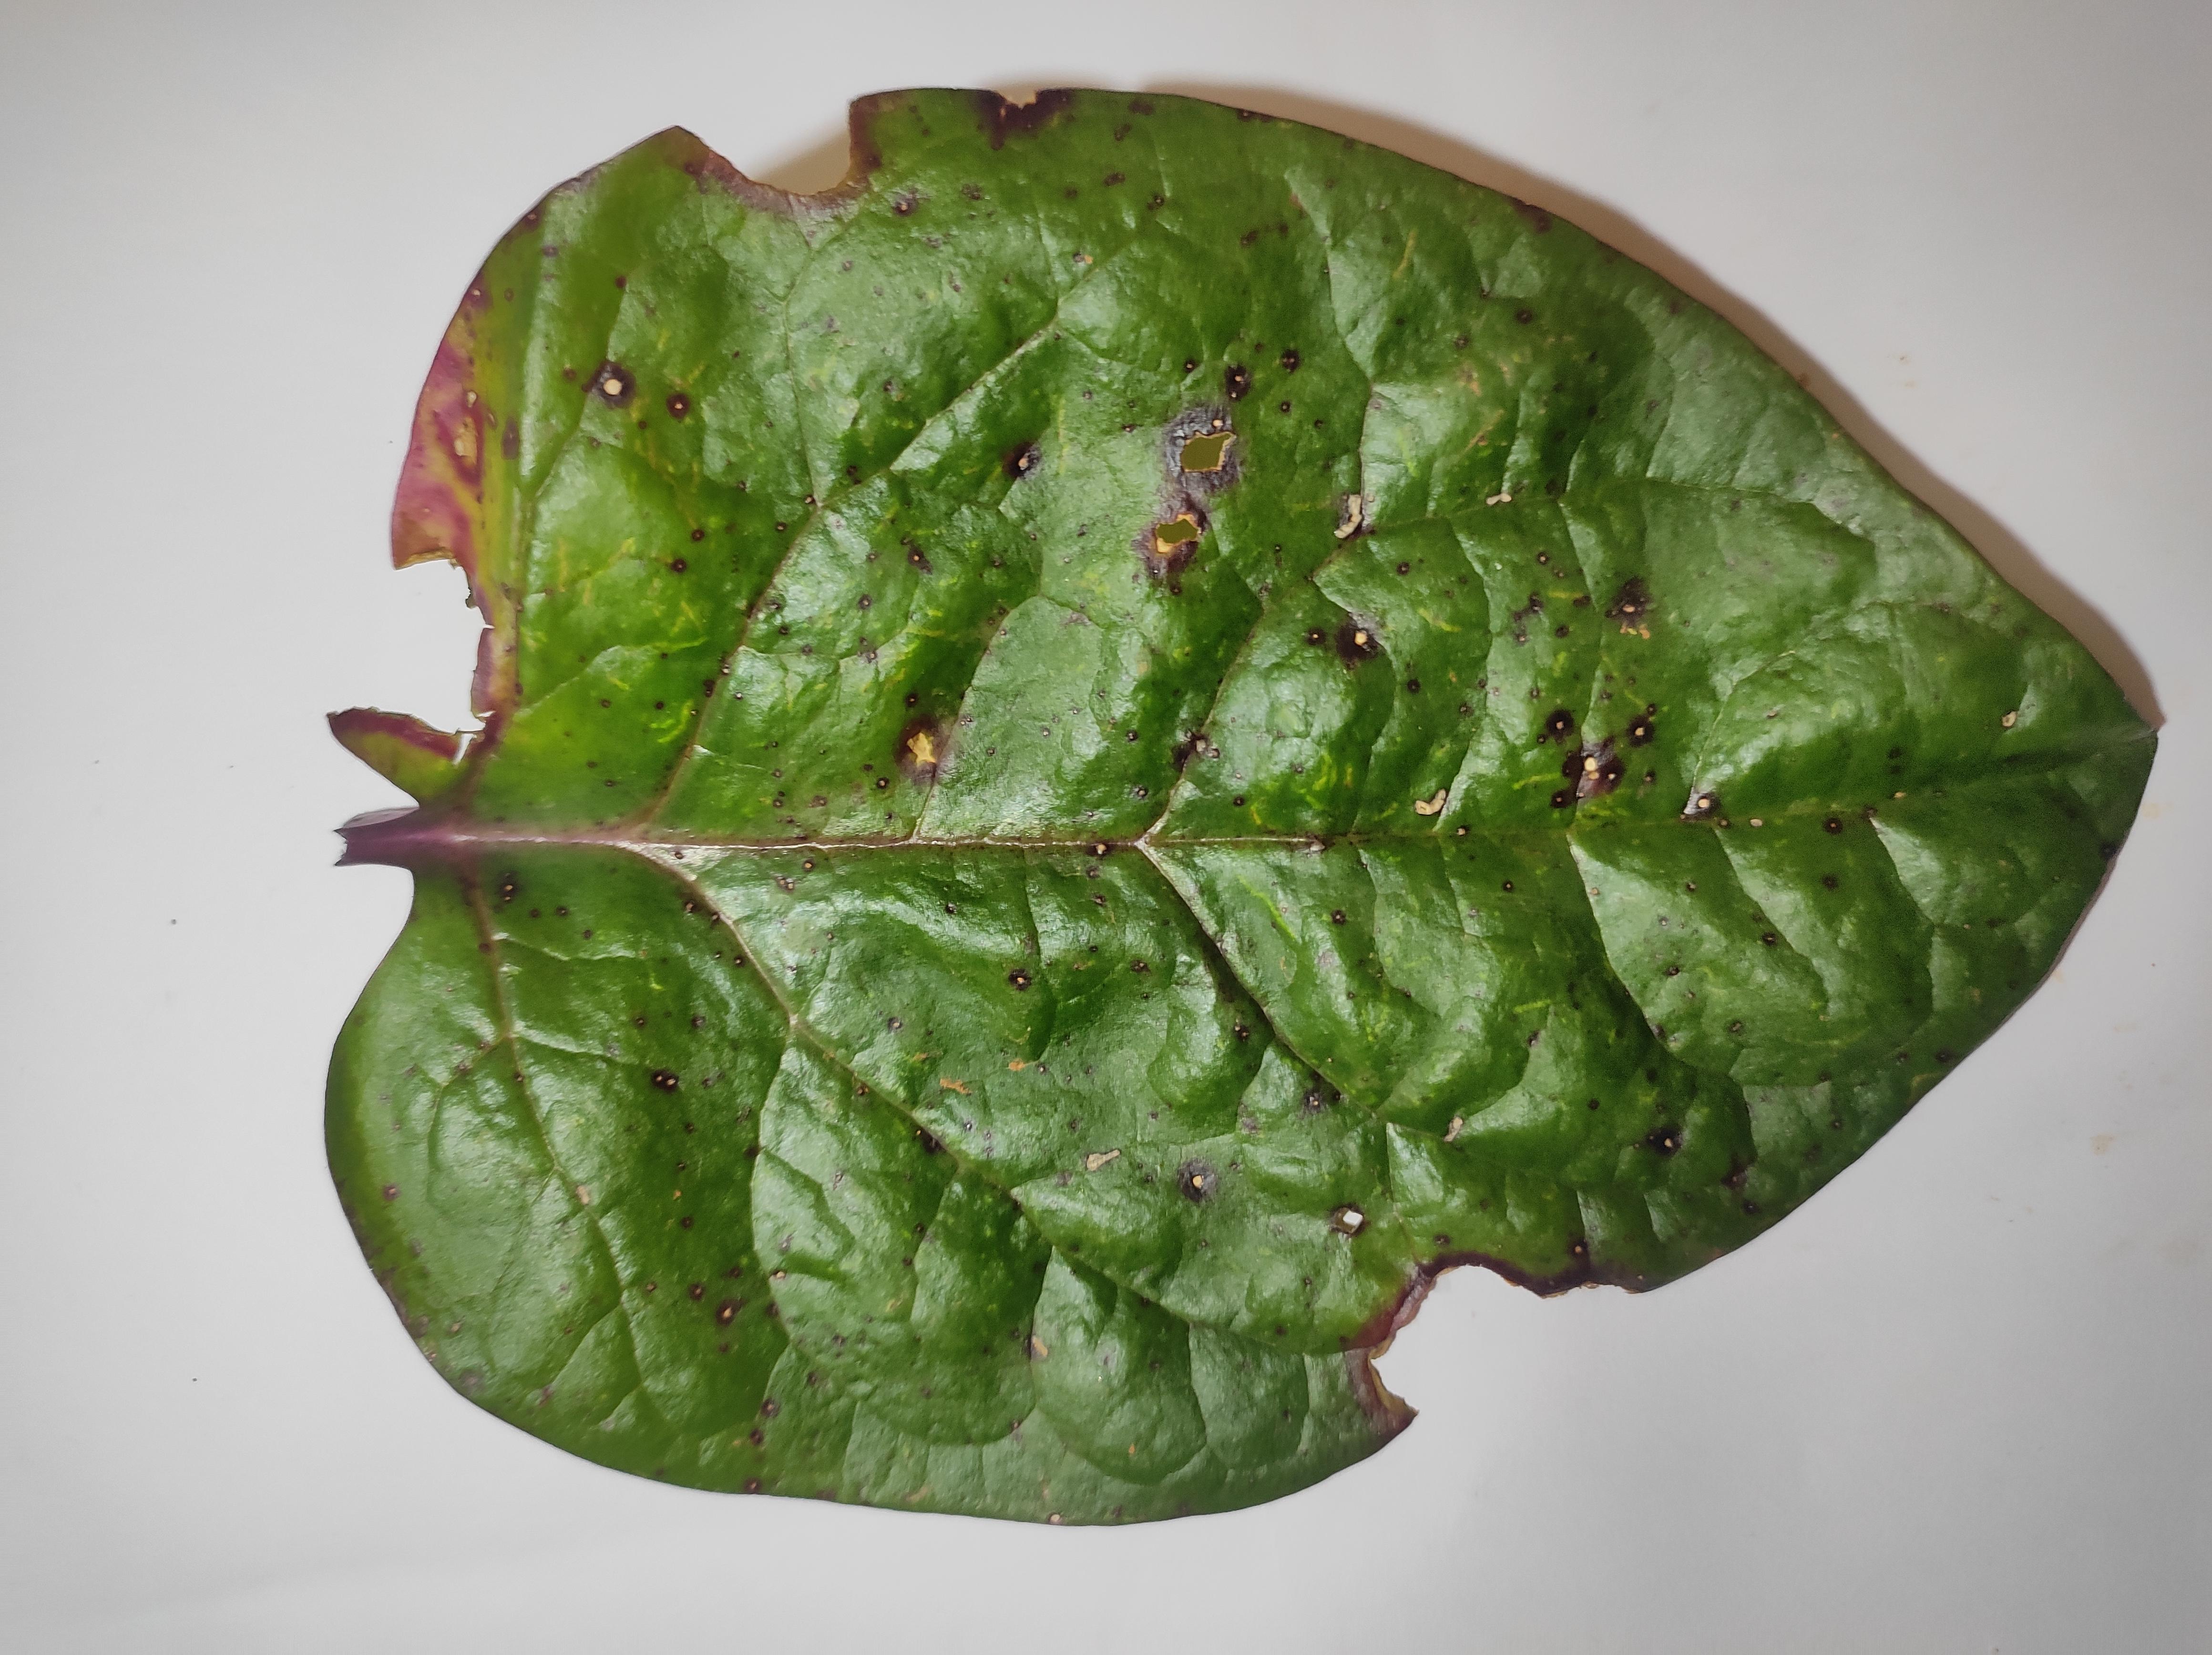
Label: straw_mite